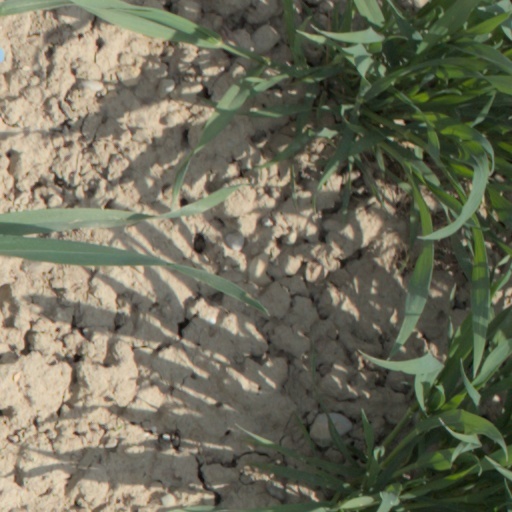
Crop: wheat